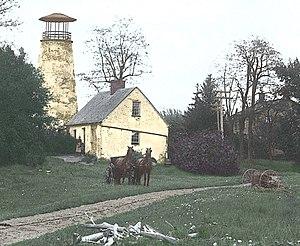
Le phare de Barcelona, également connu sous le nom de Portland Harbor Light est un phare inactif situé au port de Barcelona de sur le Lac Érié, dans le Comté de Chautauqua.